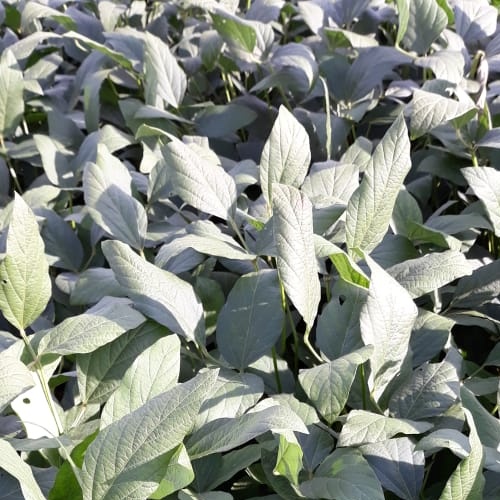
Label: Diabrotica_speciosa